Julie Talma

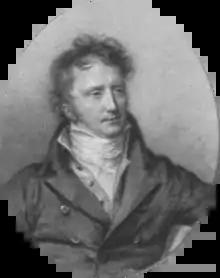
Benjamin Constant

Julie Talma met Benjamin Constant (1767–1830) at the Rue Matignon, and they began a long exchange of letters.